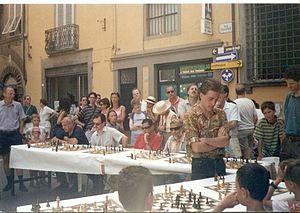
Eros Riccio est un joueur d'échecs italien.